Sanlih Drama Awards

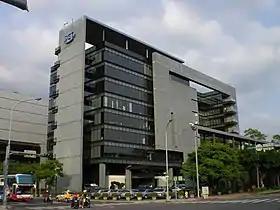
SETTV building in Neihu, Taipei where the award ceremony is held

":The "2012 Sanlih Drama Awards" was held on 12 December 2012 and broadcast on SETTV channel. The ceremony was named the "Thanks Party". No nomination list was released. The first ceremony was not broadcast. "